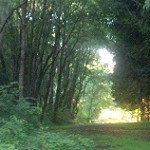
Label: forest